Acid attack

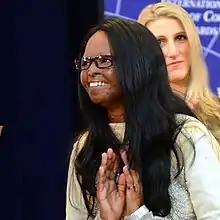
Laxmi Agarwal, Indian acid attack survivor and activist

Recent studies on acid attacks in Cambodia found the victims were almost equally likely to be men or women (48.4% men, 51.6% women). As with India, rates of acid attacks in Cambodia have generally increased in the past decades, with a high rate of 40 cases reported for 2000 that started the increasing trend. According to the Cambodian Acid Survivors Charity, 216 acid attacks were reported from 1985 to 2009, with 236 reported victims. Jealousy and hate is the biggest motivator for acid attacks in Cambodia, as 28% of attacks reported those emotions as the cause. Such assaults were not only perpetrated by men – some reports suggest women attack other women occur more frequently than men do. Such incidents usually occur between a husband's wife and mistress to attain power and socioeconomic security.